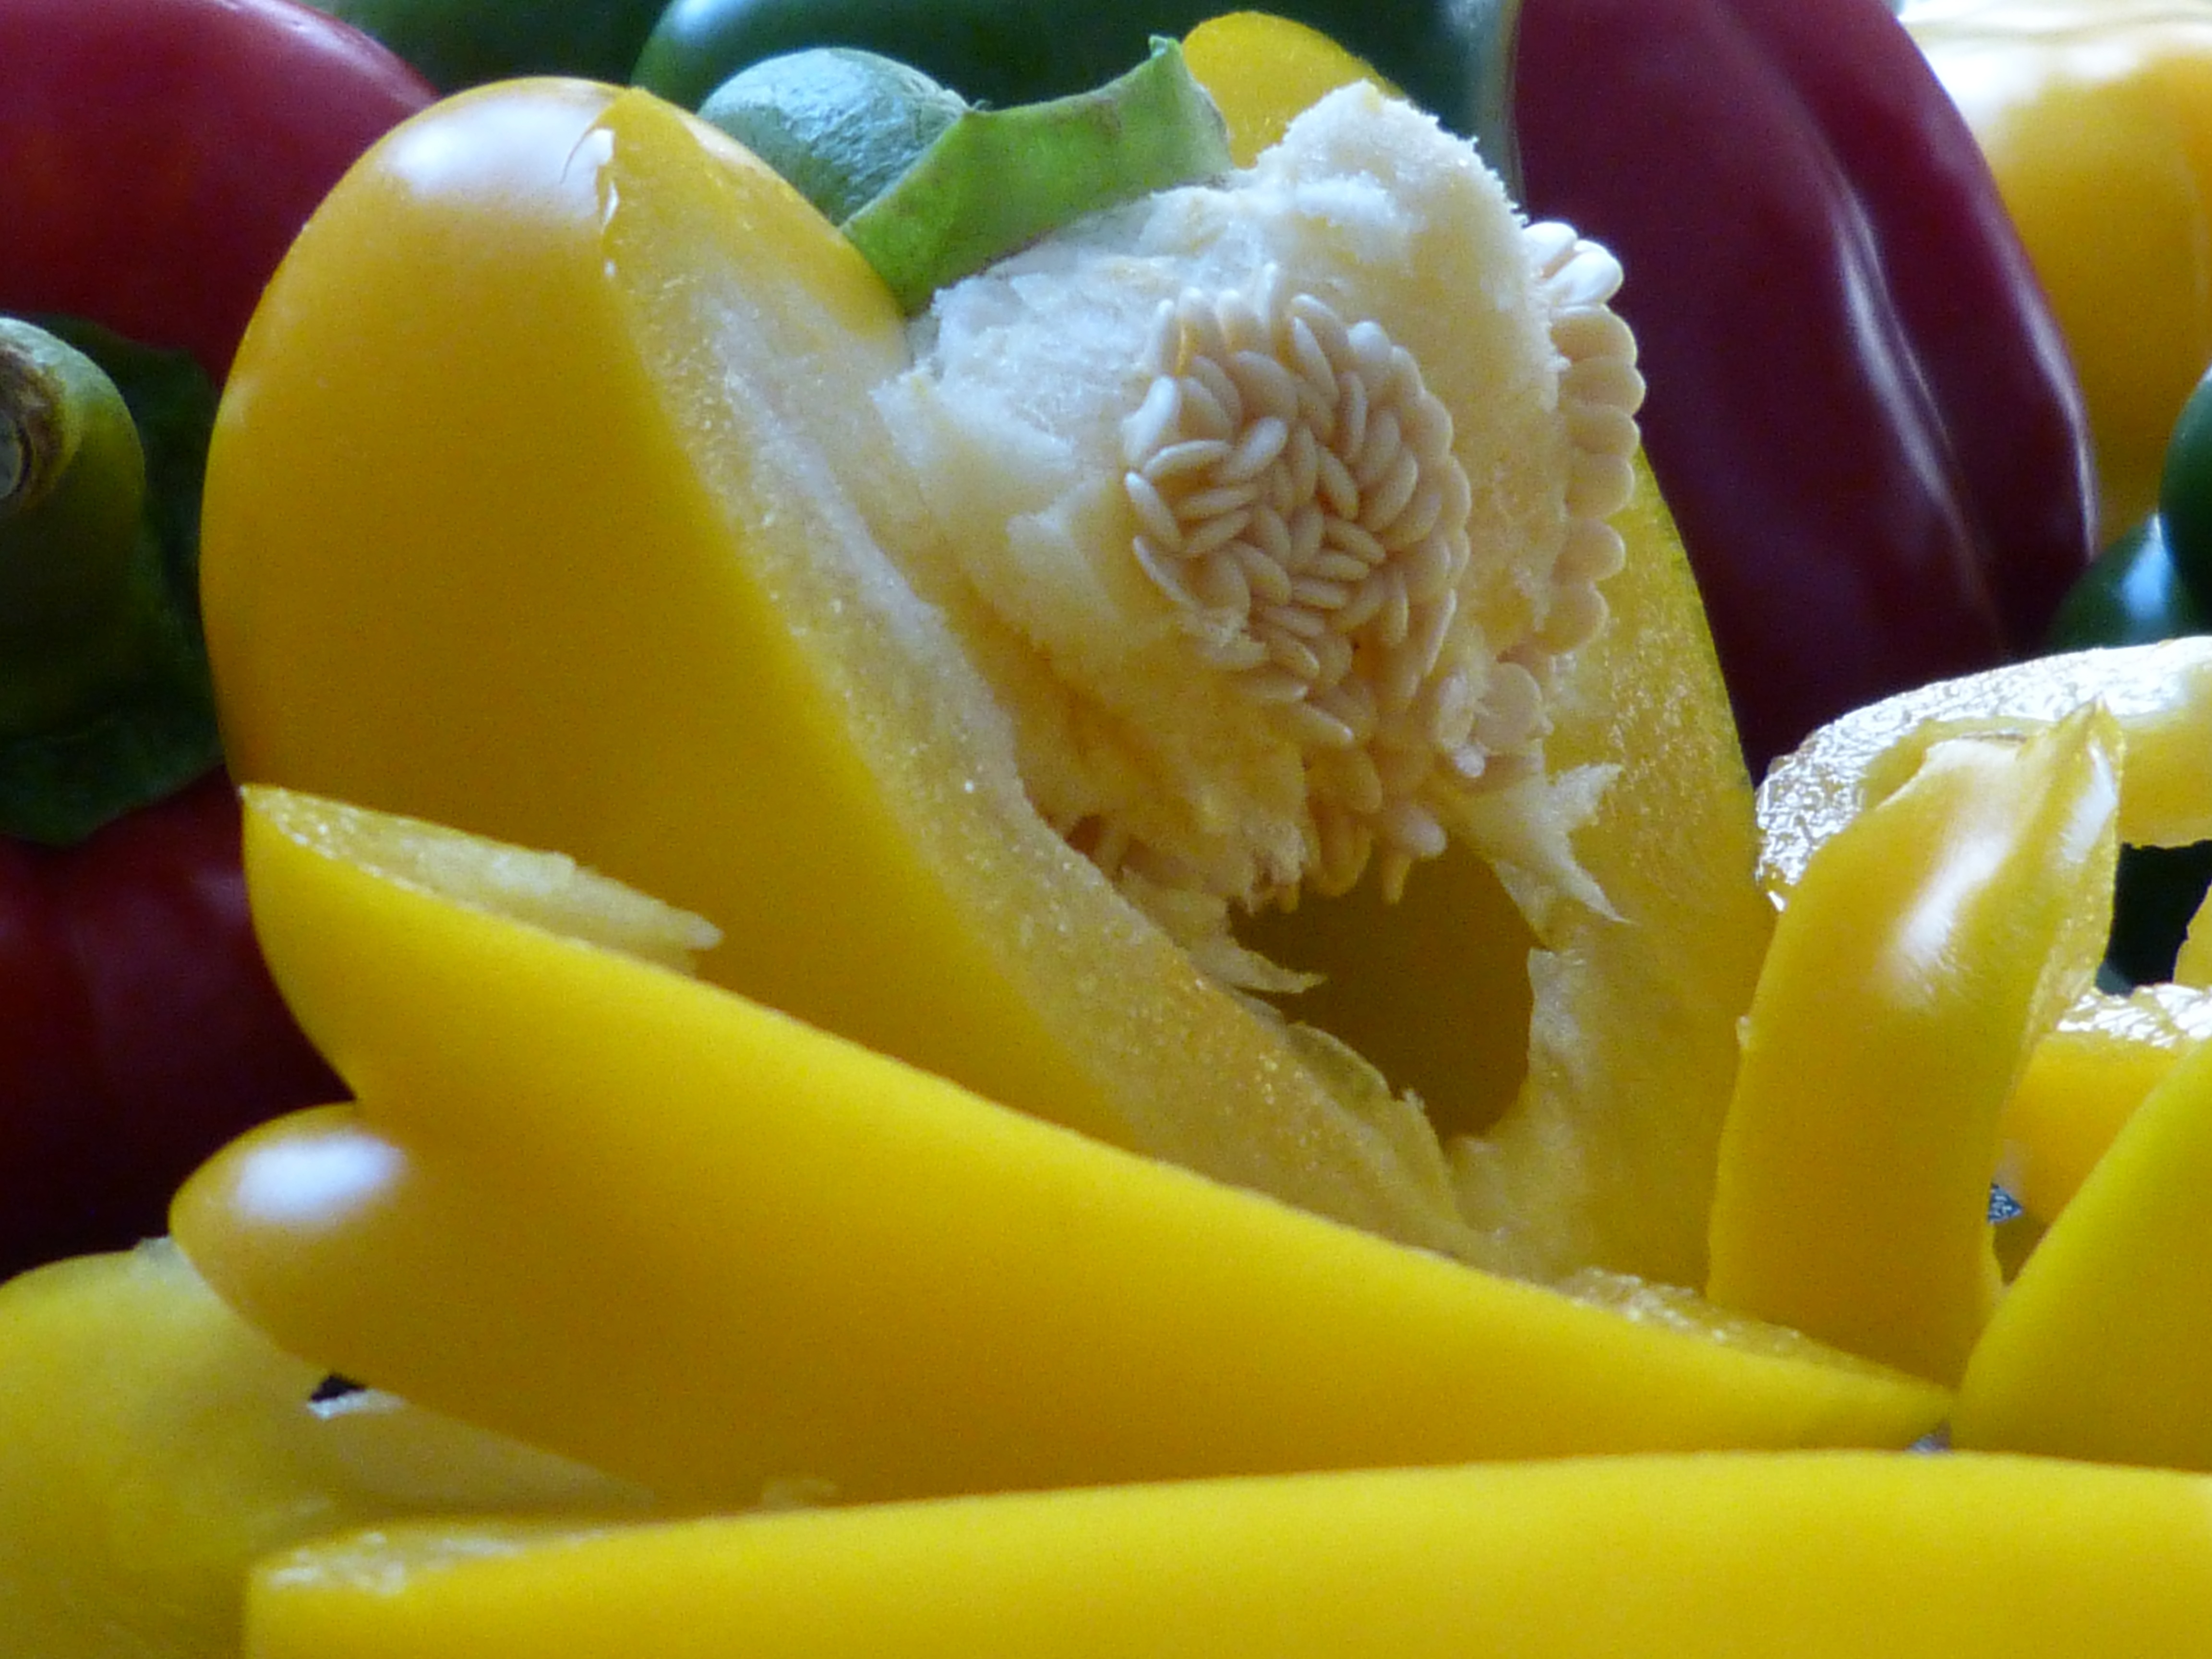
plant, fruit, flower, dish, food, produce, vegetable, macro, yellow, close, cuisine, vegetables, paprika, cores, macro photography, flowering plant, land plant